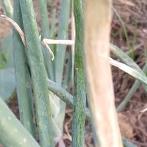
Crop: Onion
Condition: alternaria-d